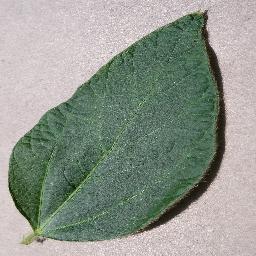
Label: Soybean___healthy